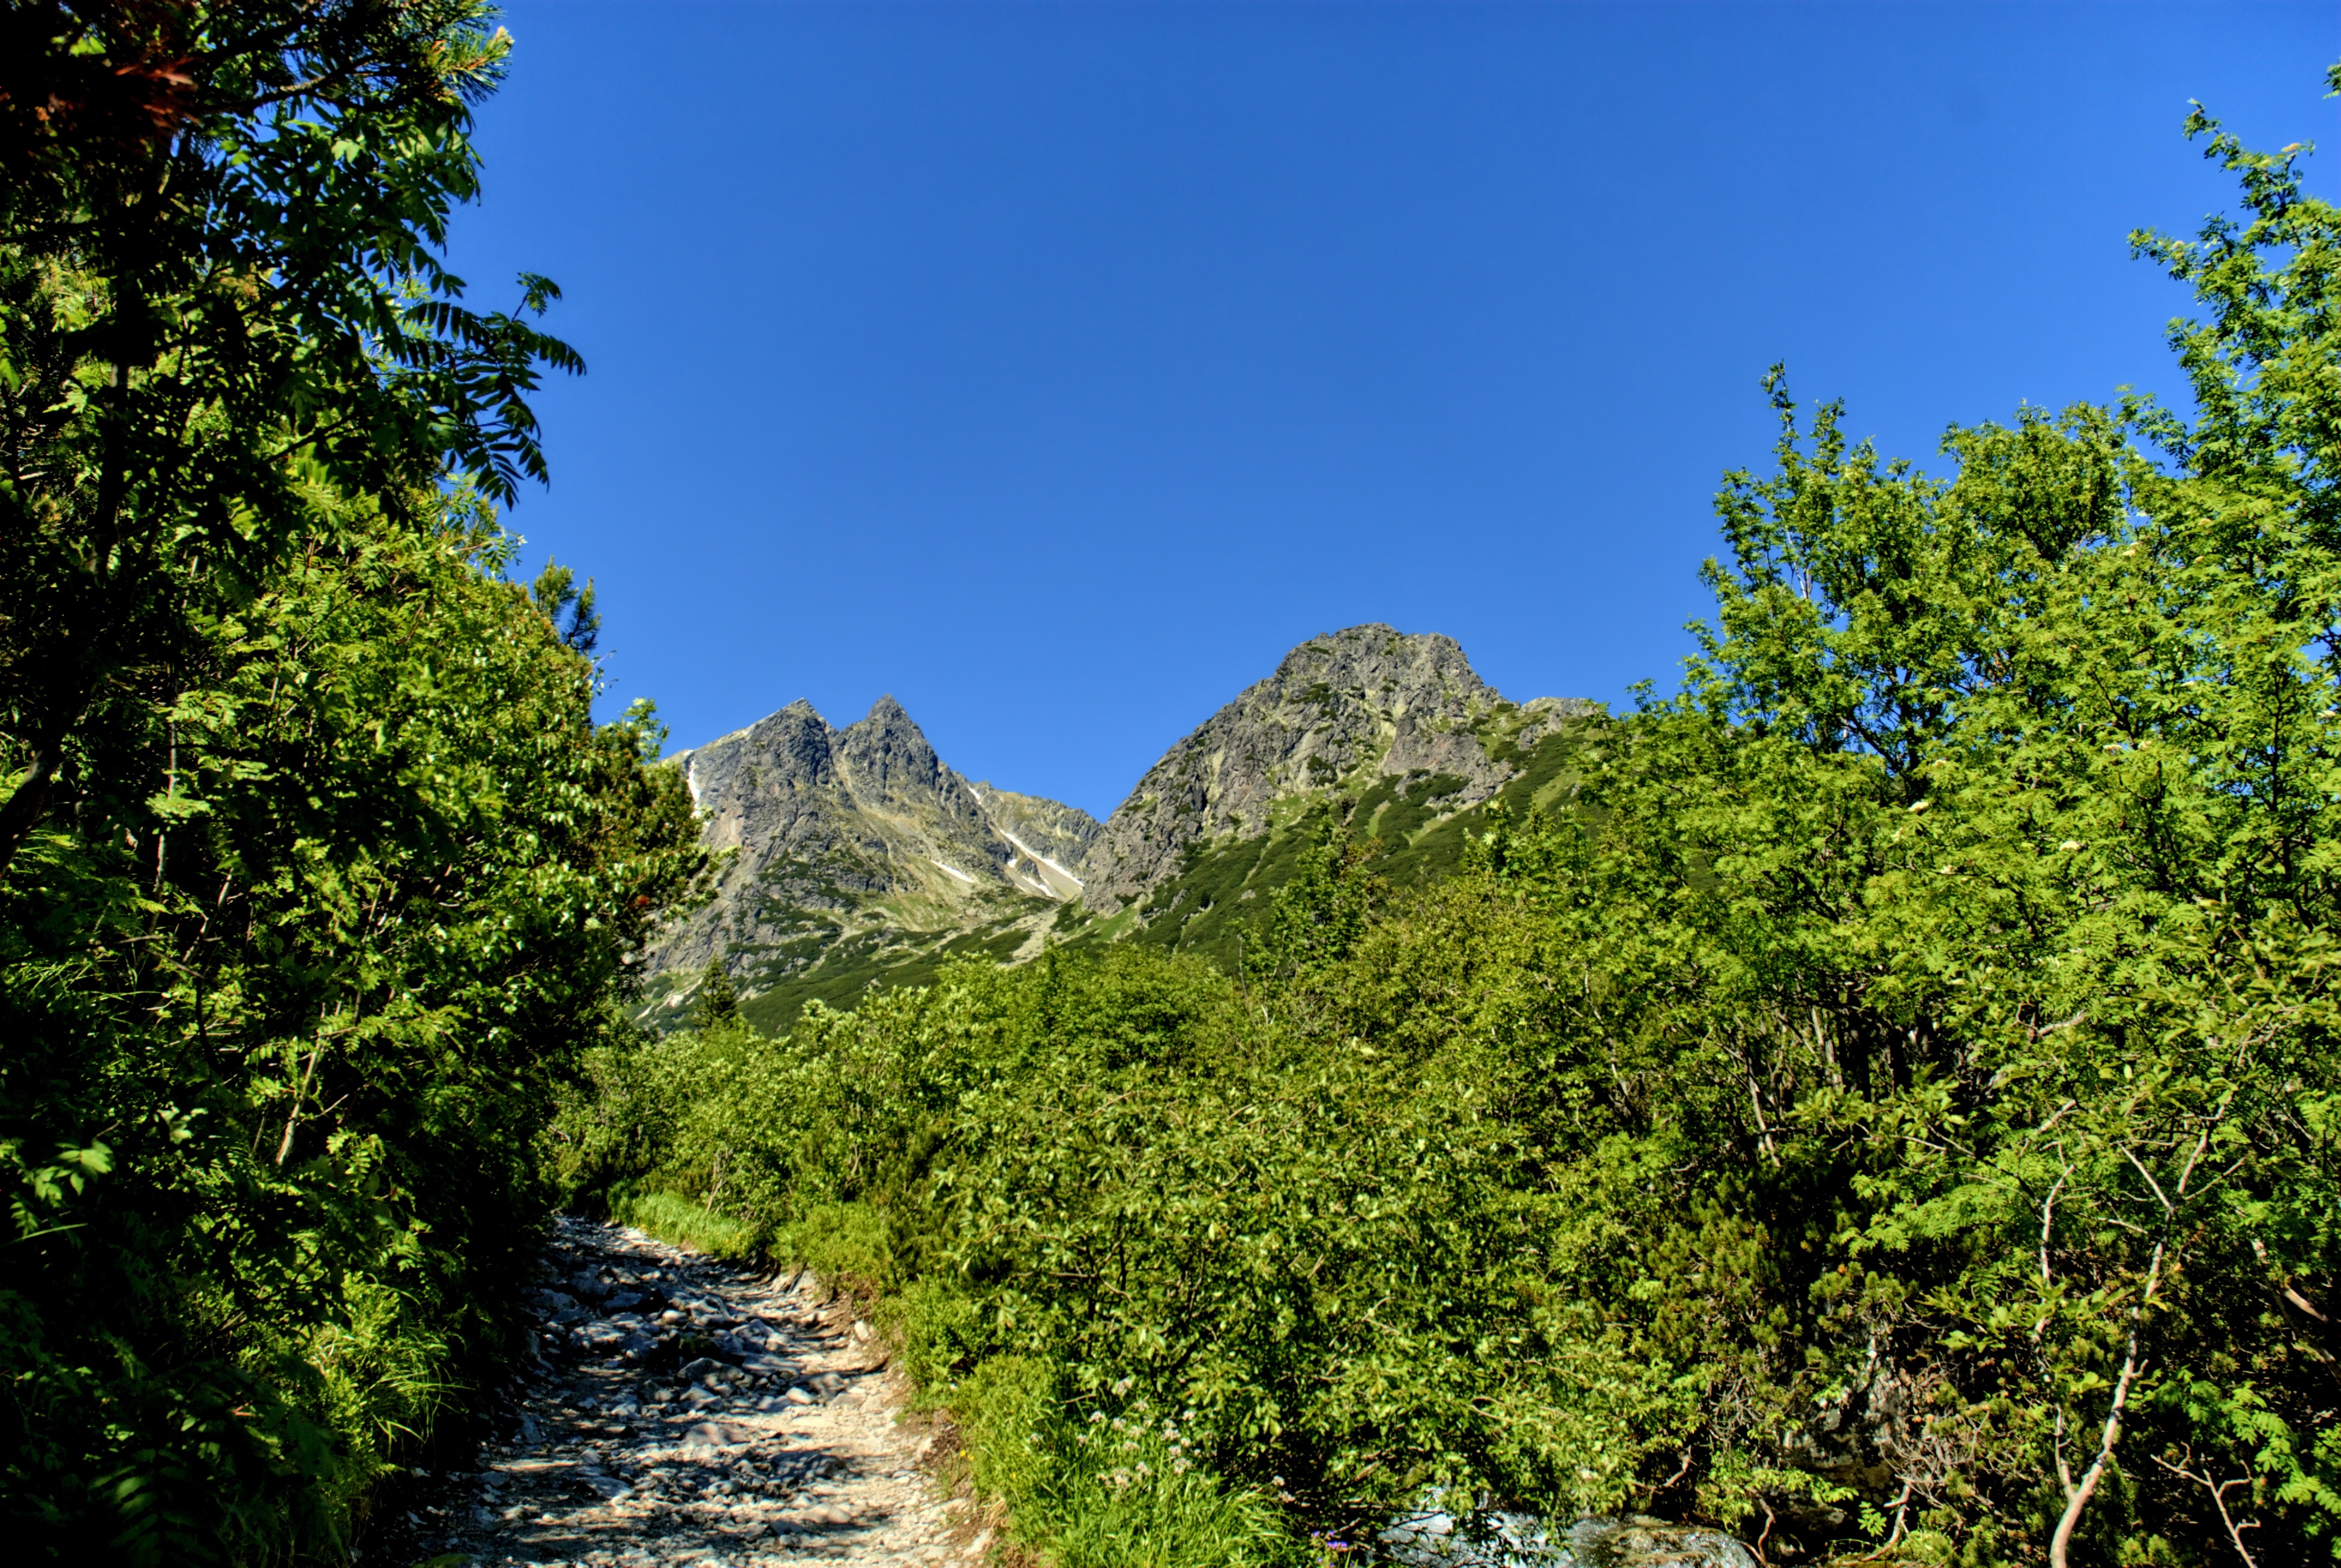
landscape, tree, nature, forest, wilderness, mountain, sky, trail, meadow, hill, view, valley, mountain range, jungle, autumn, park, national park, ridge, top view, mountains, vegetation, rainforest, woodland, habitat, ecosystem, tatry, slovakia, nature reserve, biome, natural environment, geographical feature, mountainous landforms, temperate broadleaf and mixed forest, lamb summit